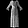
Label: Dress